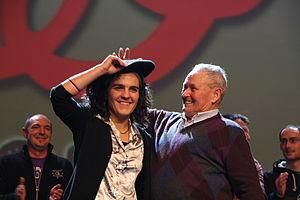
Bertsolari Txapelketa Nagusia, est le principal championnat du Pays basque de bertsolaris. Il se déroule tous les 4 ans et depuis 2017, Maialen Lujanbio en est la championne en titre.
Maialen Lujanbio Zugasti, née à Hernani le 26 novembre 1976 est bertsolari. Elle est diplômée des Beaux-arts. et lauréate du championnat de bertsolarisme en 2013 puis à nouveau en 2017. Elle aborde une grande diversité de sujets dans ses vers.
Le lexique basque dans la langue française est l'ensemble des mots d'origine basque ayant parfois un usage courant dans la langue française. Chaque définition exprime un terme, un mouvement, un nom en rapport avec la vie politique ou socio-culturelle du Pays basque.
Le bertsolari est un chanteur de vers rimés et strophés en langue basque appelé bertso, elles sont improvisées et ce devant public.